SC Rheindorf Altach

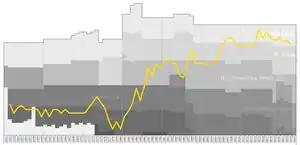
Historical chart of SCR Altach league performance

The club was founded on 26 December 1929 as the football section of the gymnastics and sports club Turnerbund Altach. In 1930, they started to compete in the Vorarlberger B-Klasse as "FA Turnerbund Altach", but the club temporarily ceased to exist in 1937 and was not reorganised until the foundation of the "Sportvereinigung Altach" sports society on 1 March 1946. The sports society ceased to exist in 1949, with its football section becoming independent on 5 March 1949 and renaming itself to Sportclub Rheindorf Altach.